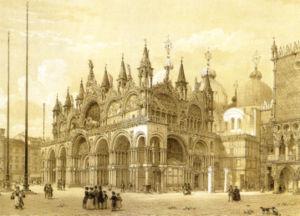
Le patriarcat de Venise est un siège métropolitain de l'Église catholique romaine qui fait partie de la Région ecclésiastique de Triveneto. En 2004, il comptait 365 332 baptisés sur 370 895 habitants. Il est régi par le patriarche de Venise.